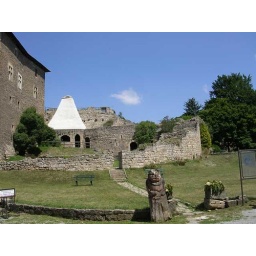
This is a view of the remains of the kitchen from a castle first built in the 9th century.